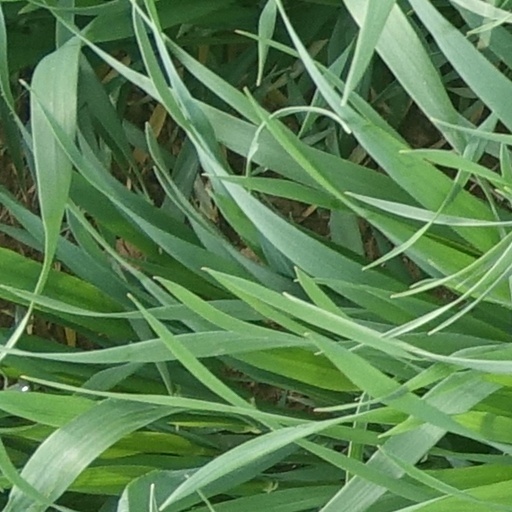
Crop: wheat